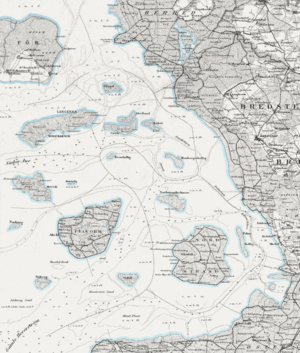
Une Hallig est l'une des dix petites îles qui n'ont pas de digues protectrices parmi les îles de la Frise du Nord = îles frisonnes allemandes, un archipel côtier en mer de Wadden au nord-ouest de l'Allemagne et faisant partie du Schleswig-Holstein.